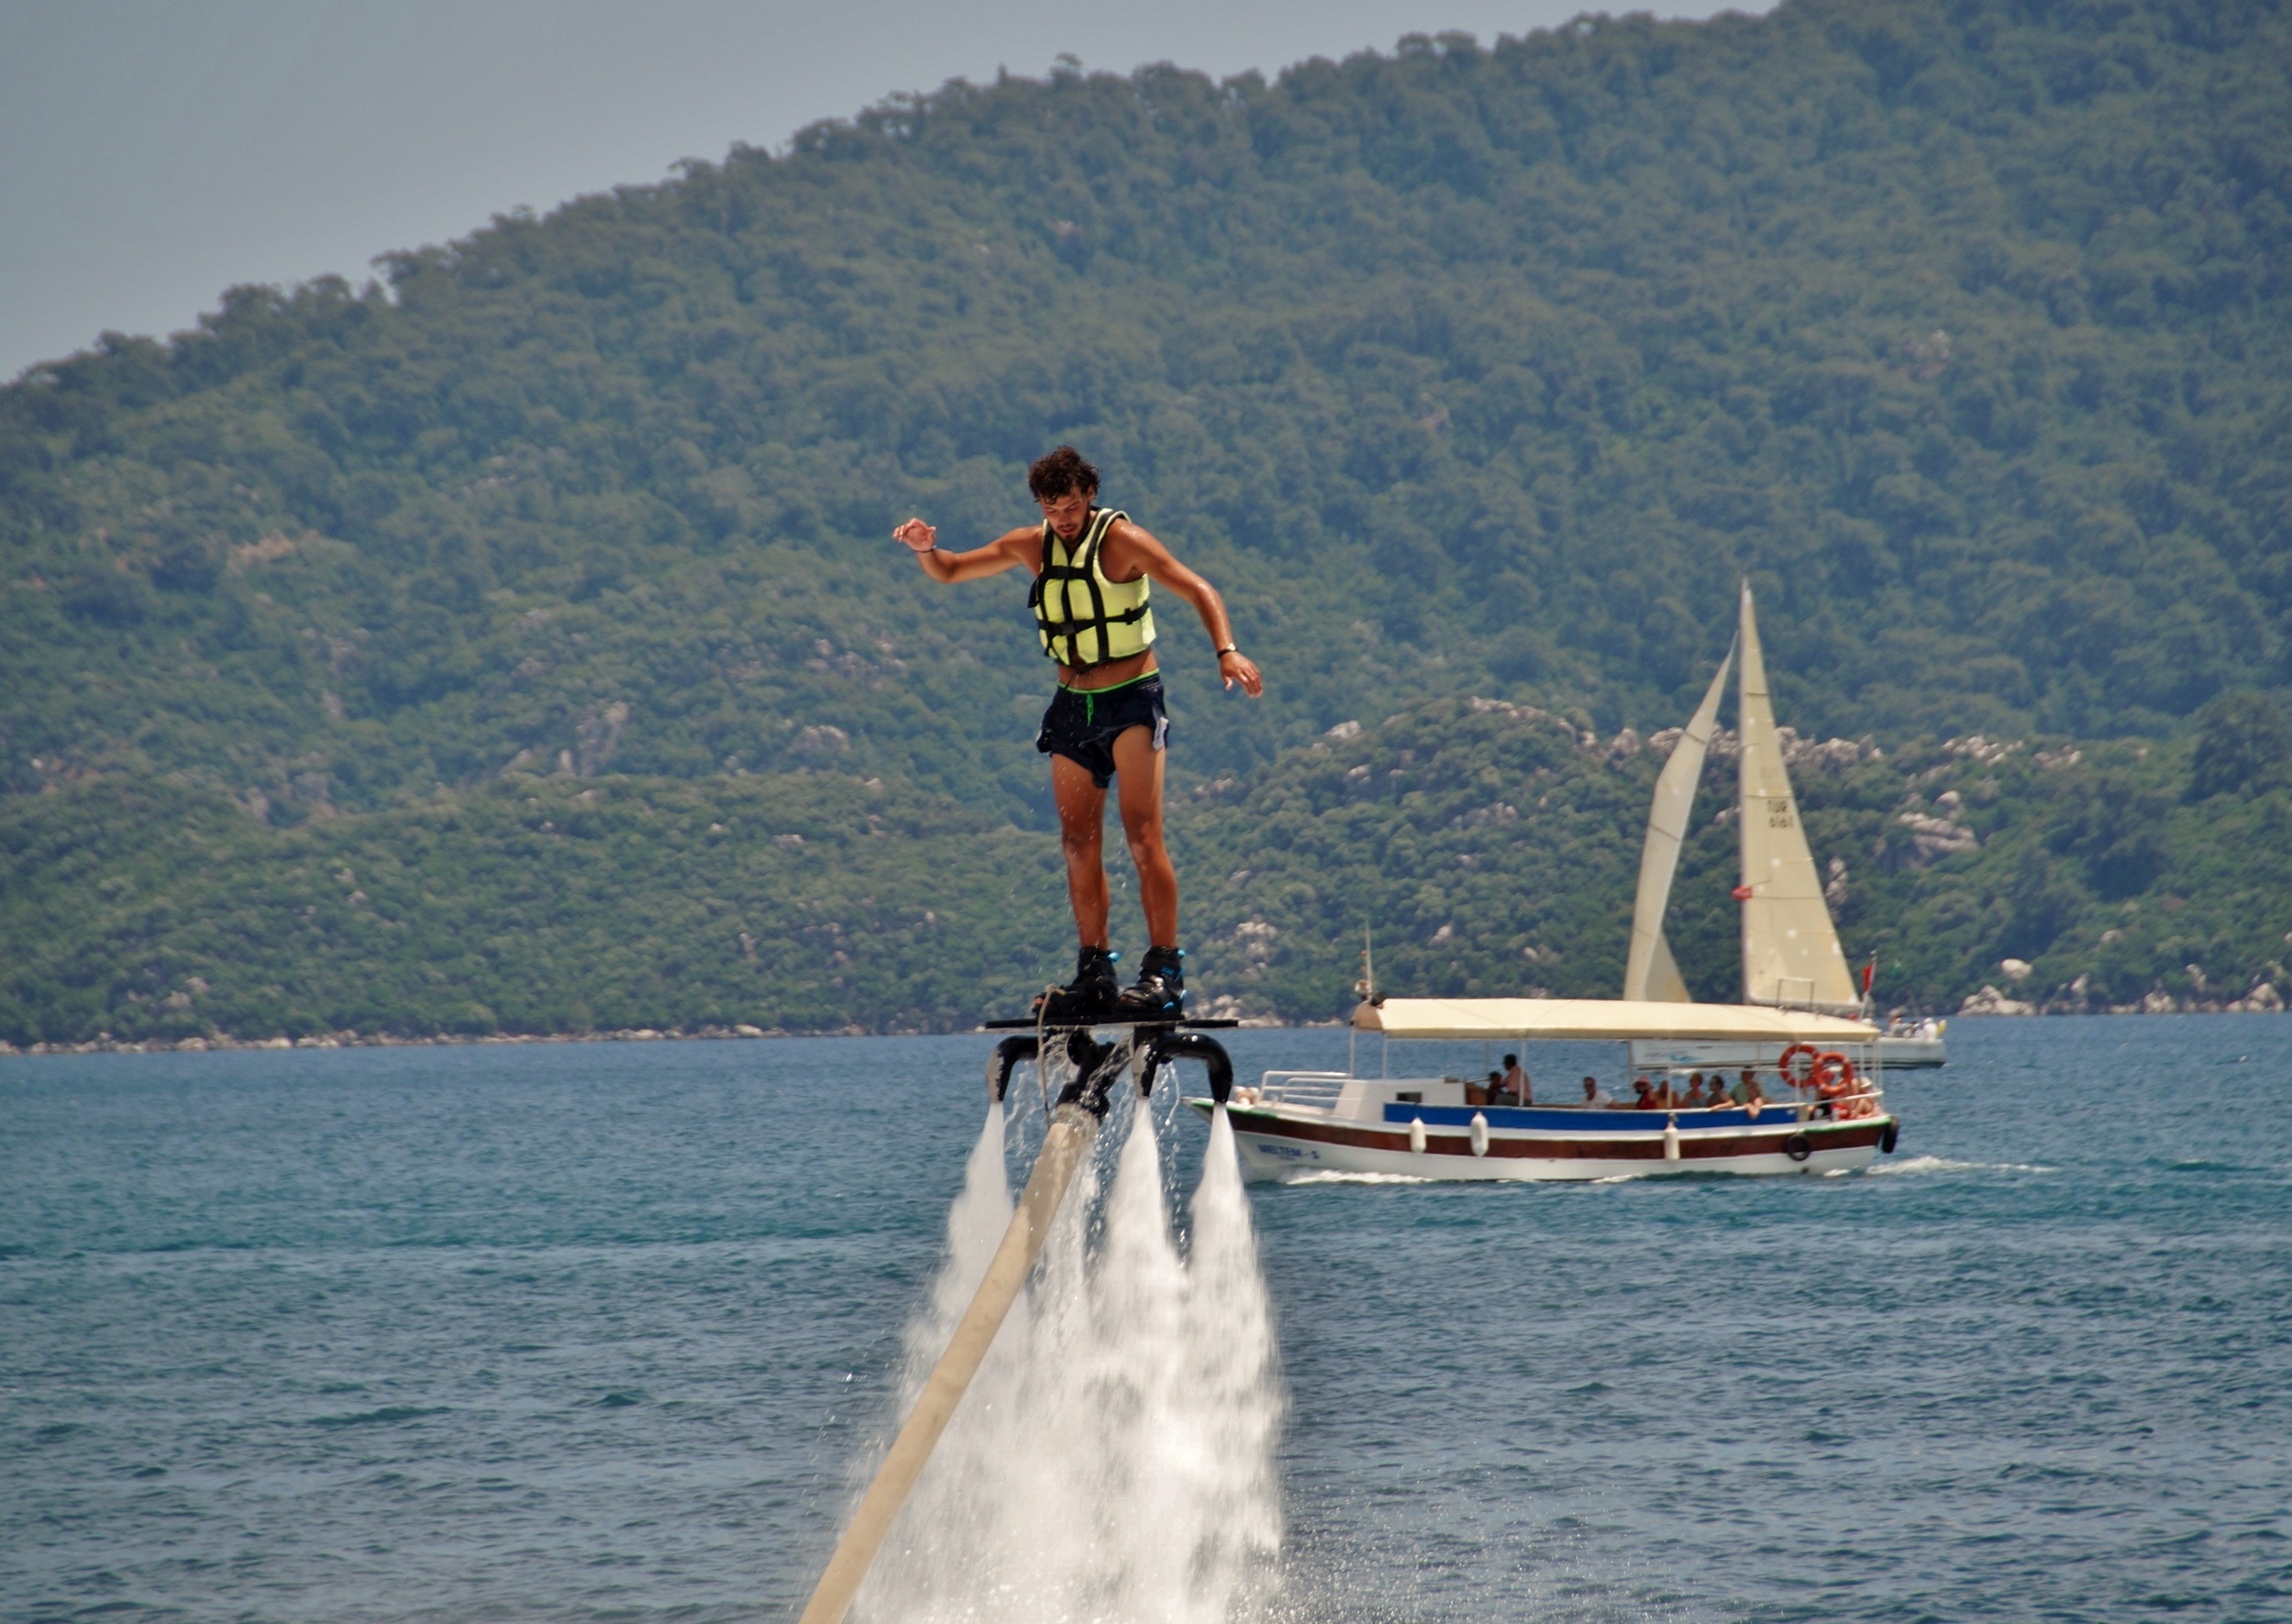
sea, boat, lake, paddle, vehicle, sailing, bay, extreme, extreme sport, wakeboarding, fun, sports, boating, jets, water sport, flyboarding, towed water sport